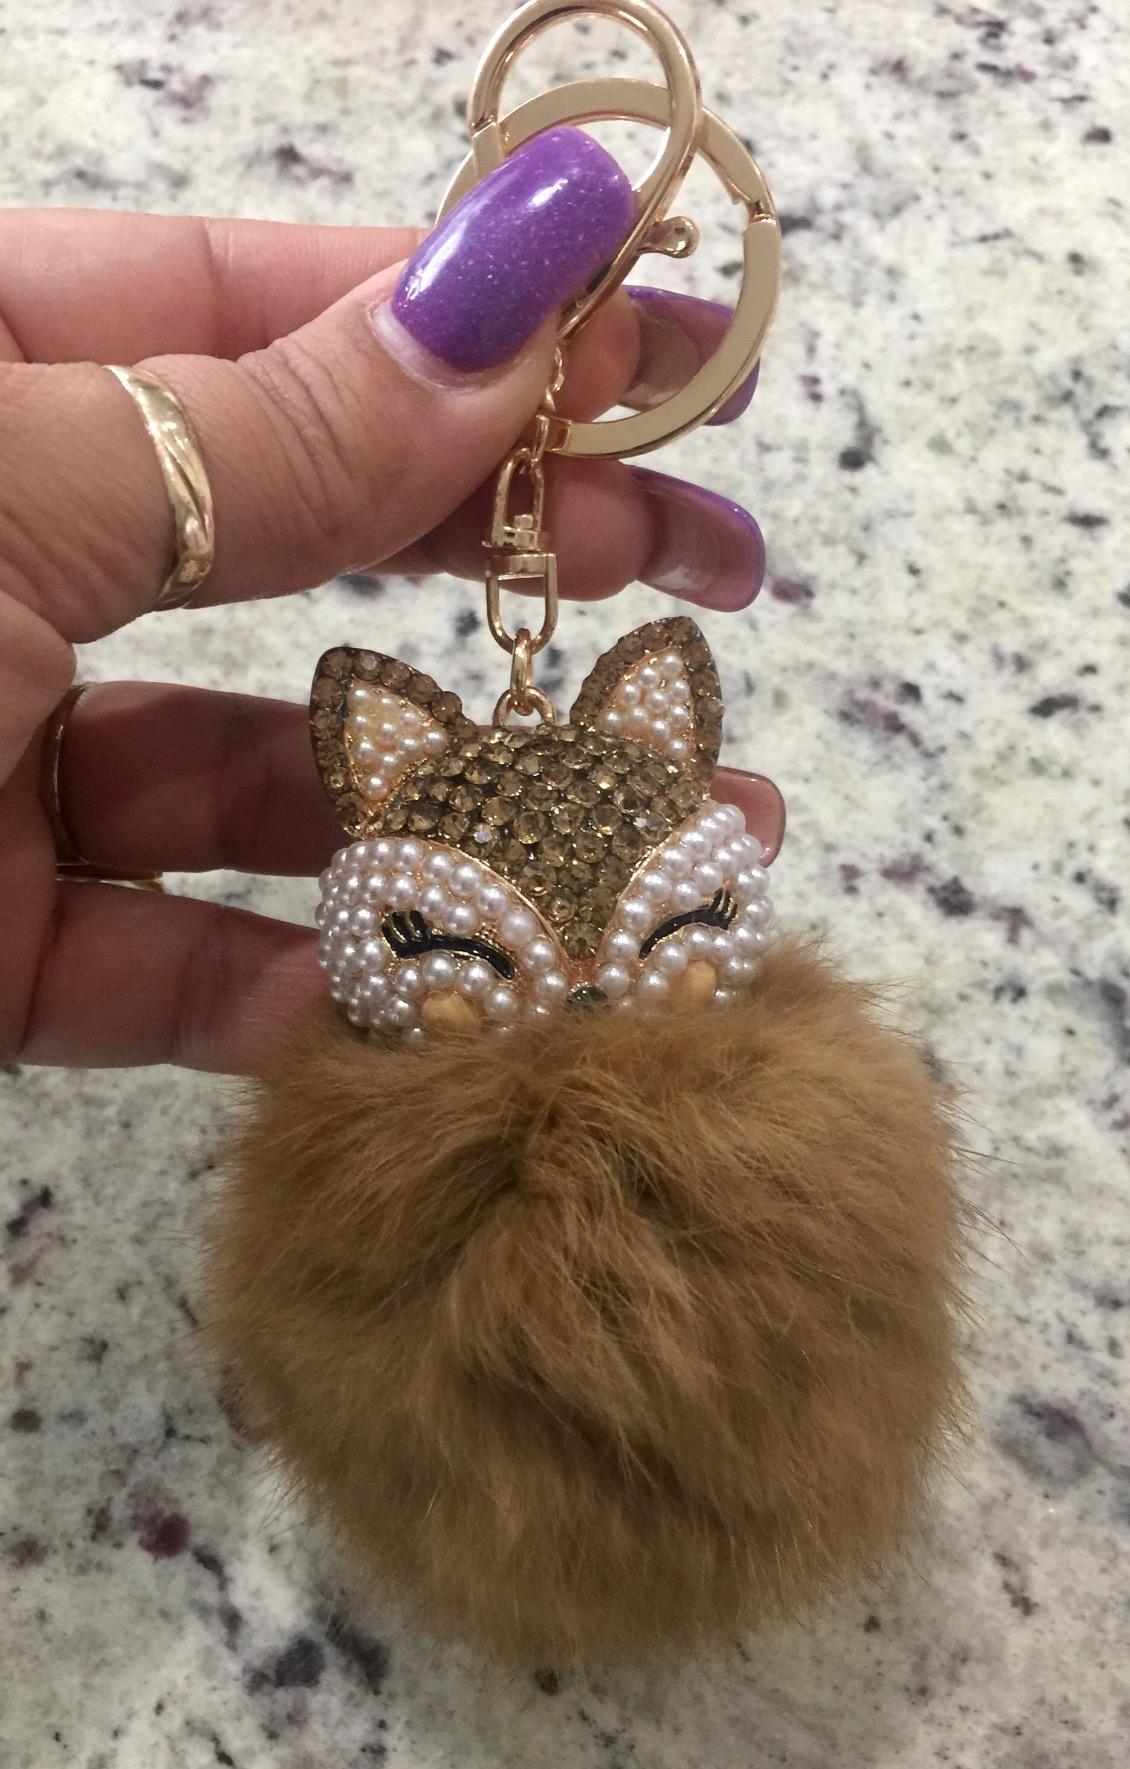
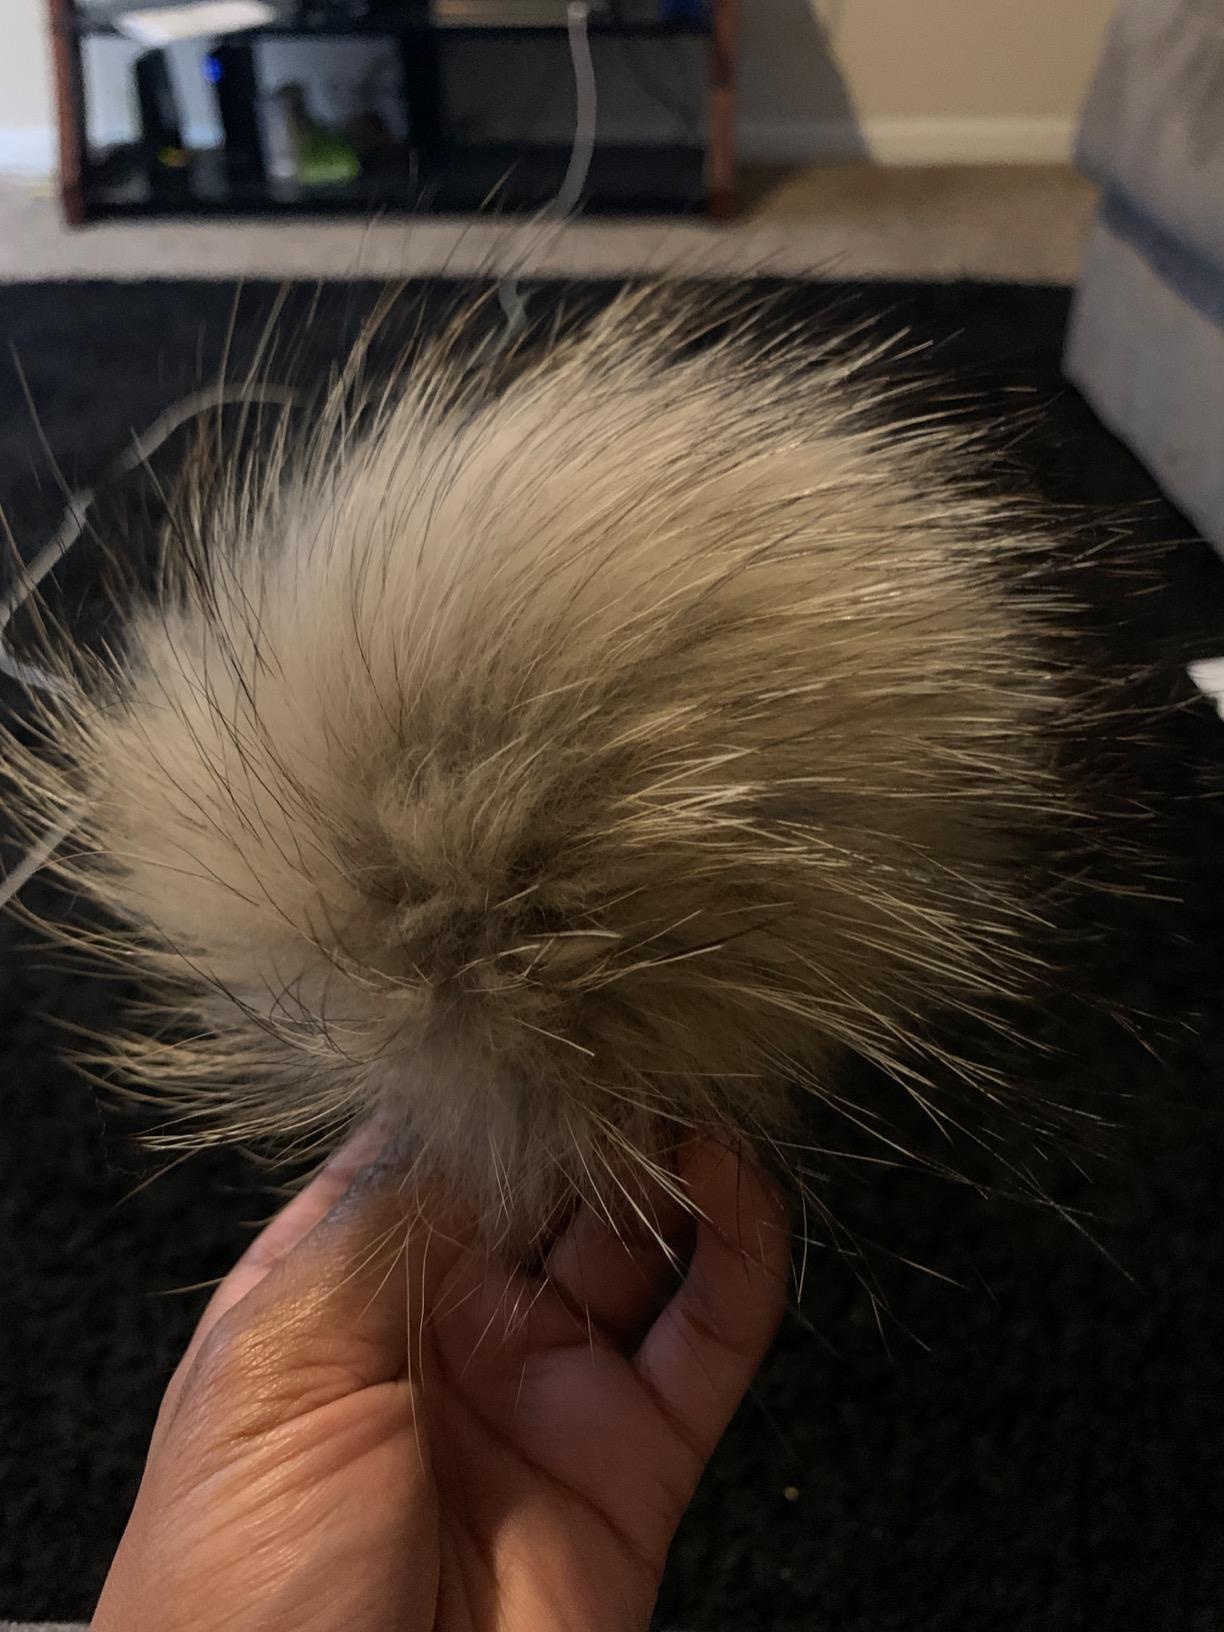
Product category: accessories_keychain
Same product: no